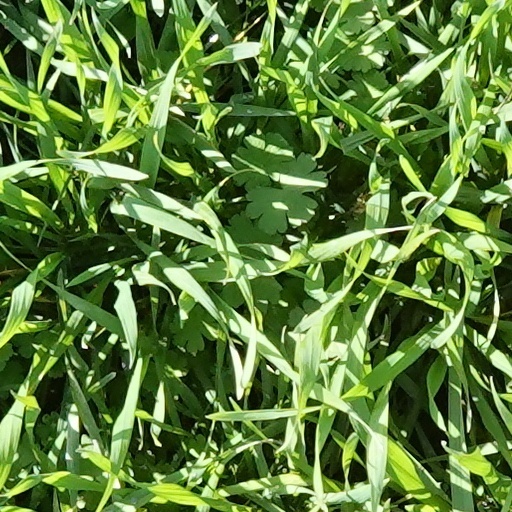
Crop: wheat